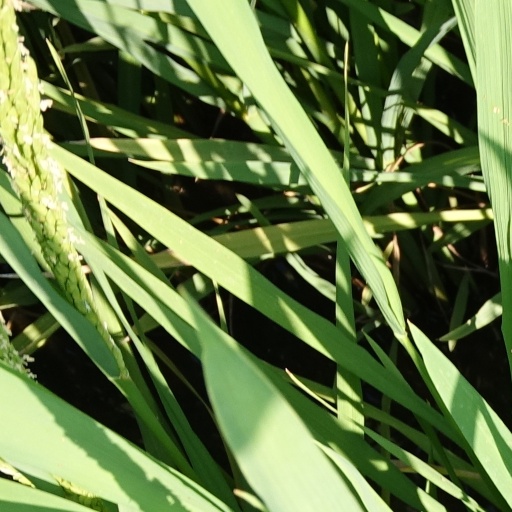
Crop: rice